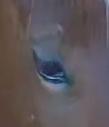
Face region: eyes (orbital_tightening_and_eye_area)
Pain indicator: moderately_present